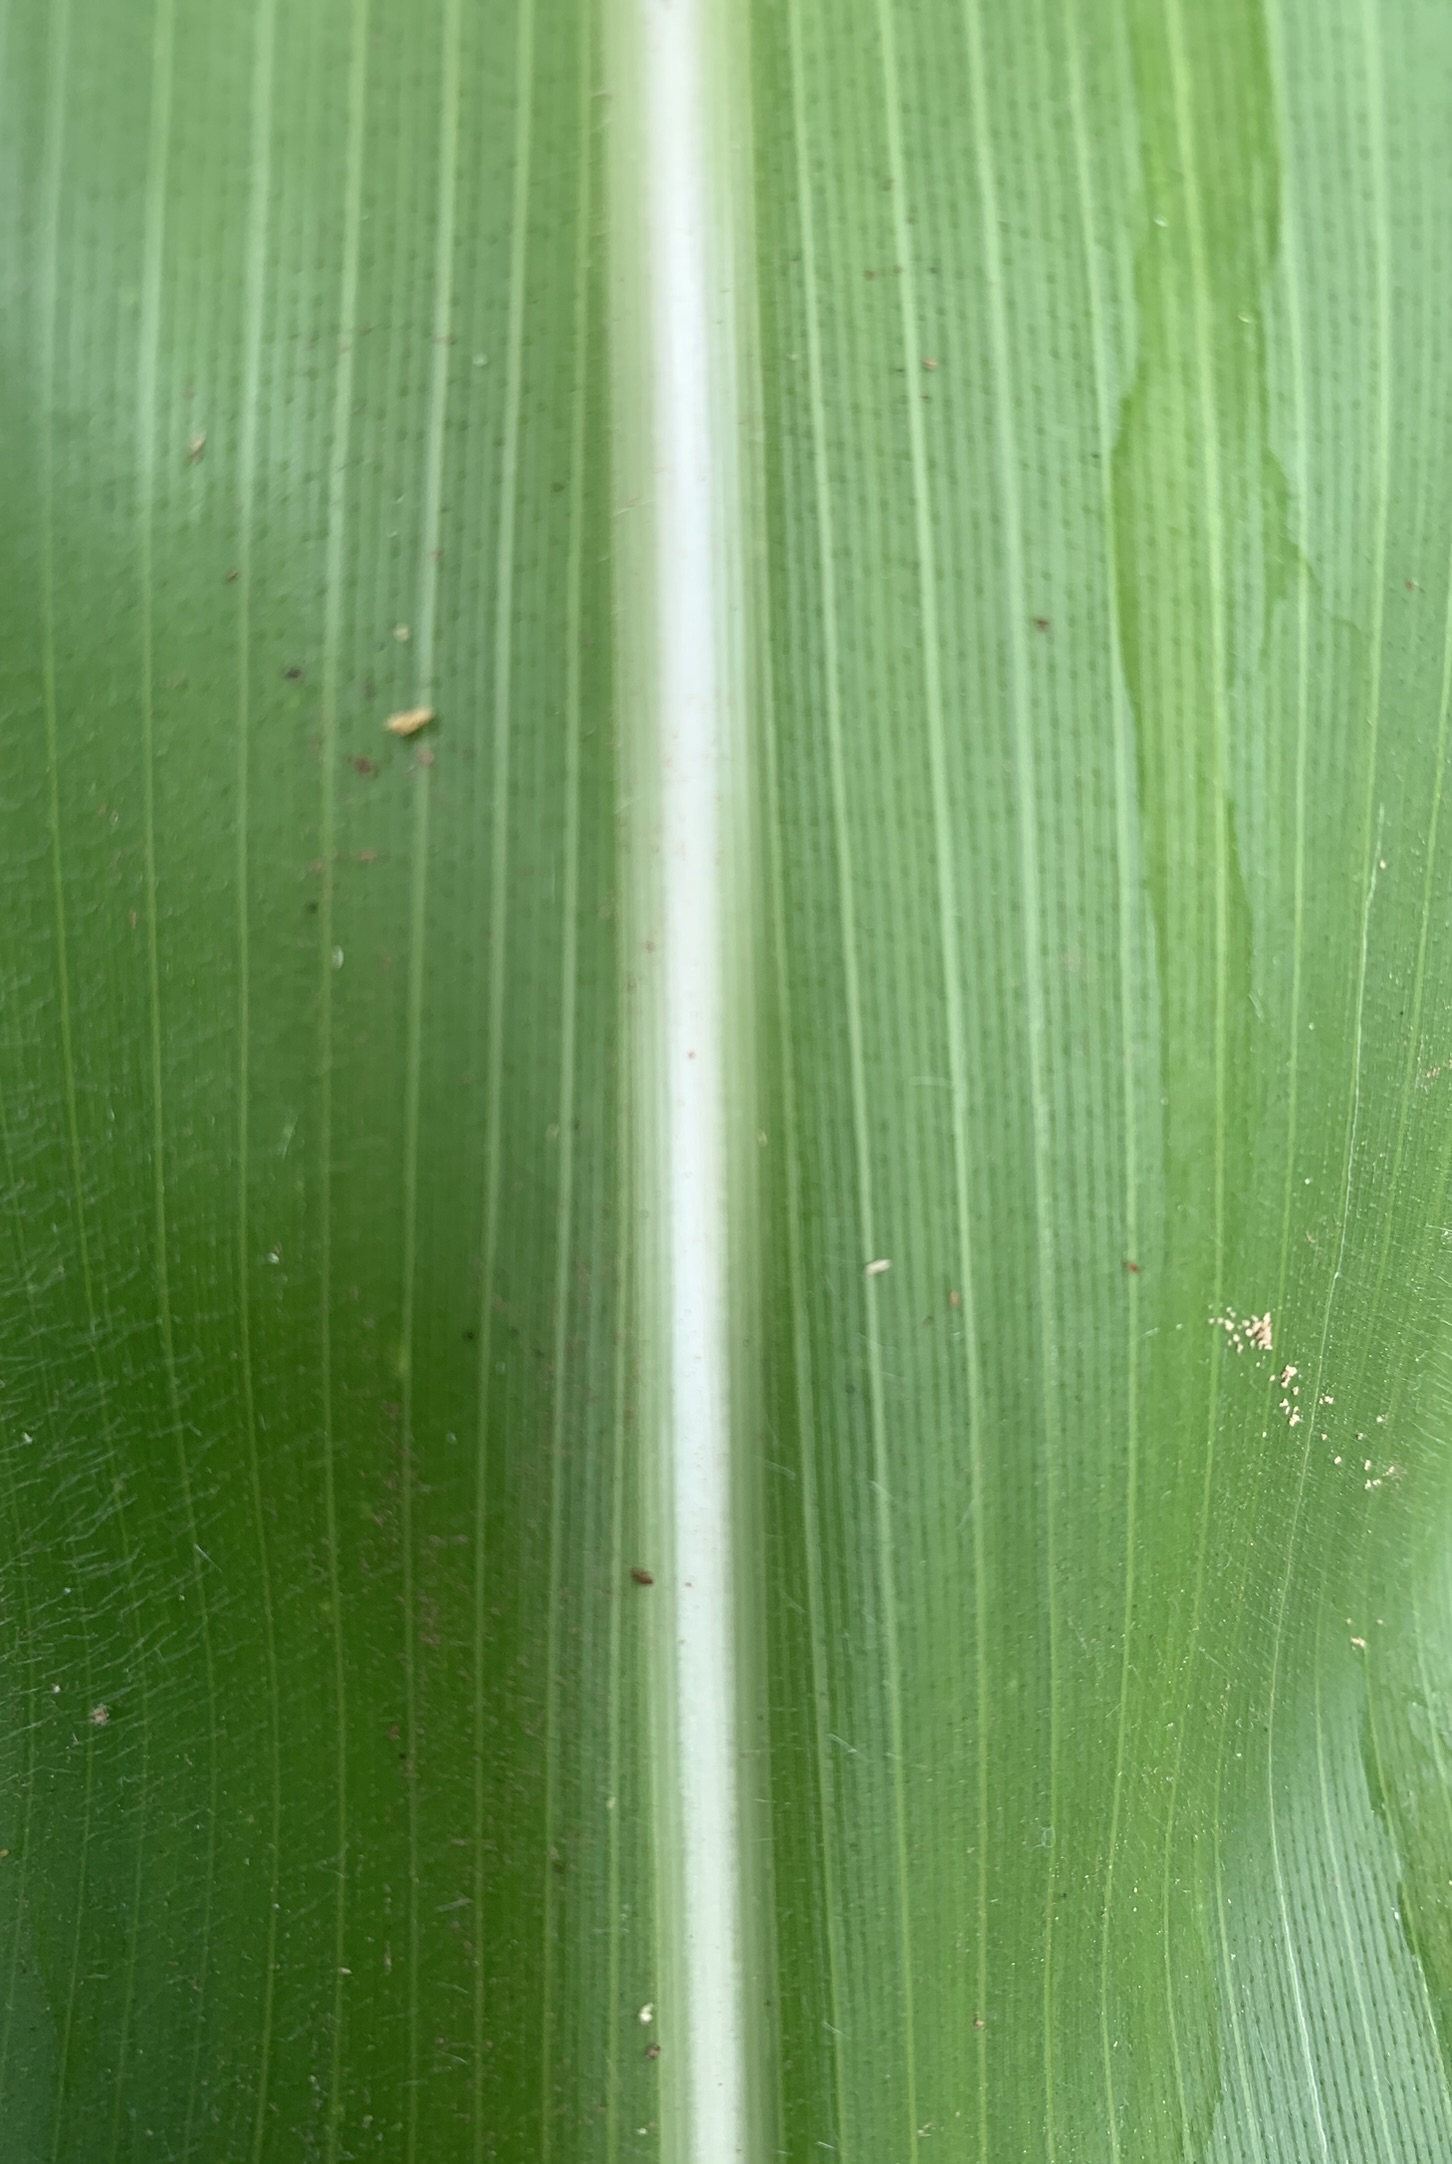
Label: Healthy